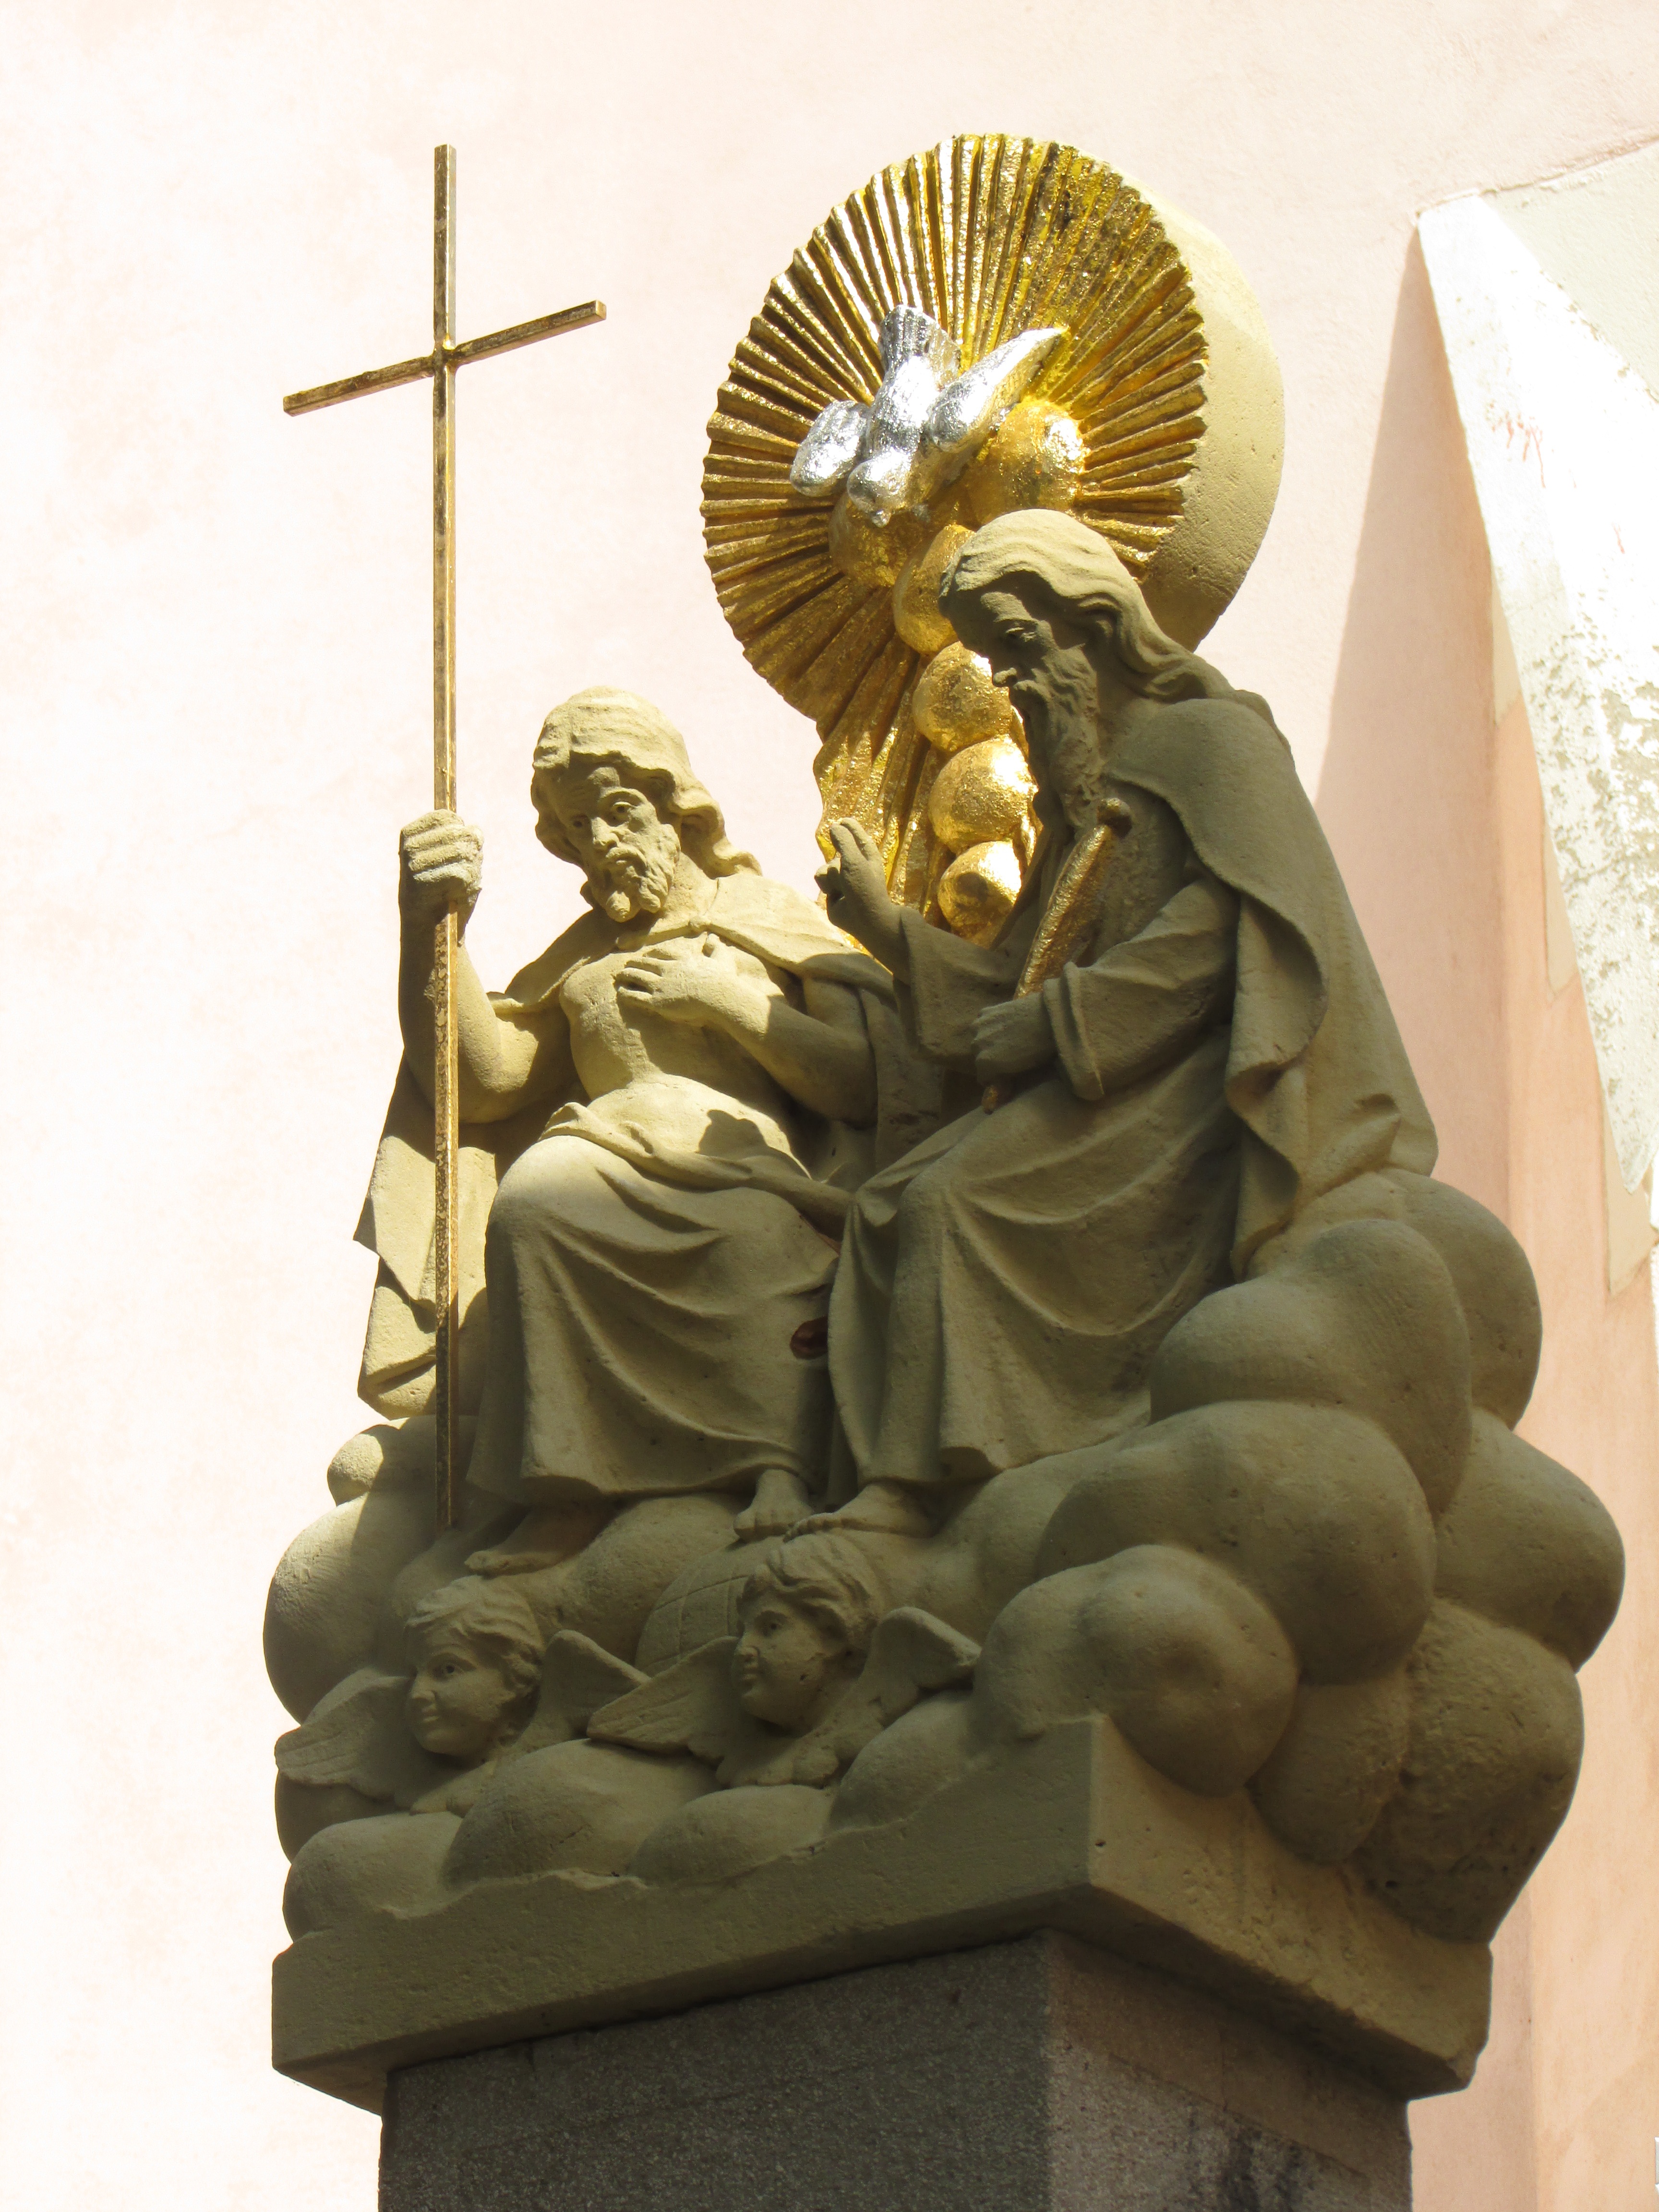
monument, statue, religion, sculpture, art, carving, slovakia, ancient history, zavar